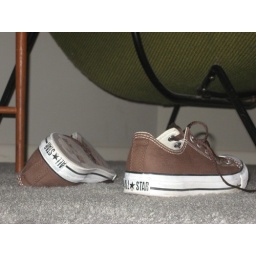
Under the womb chair in the bedroom